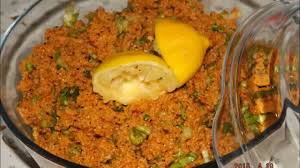
Yemek: kisir